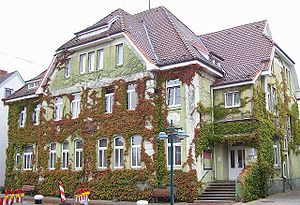
Brunsbüttel
Rådhus
Brunsbüttel er en industri- og havneby i det nordlige Tyskland, beliggende ved Elbens munding 70 km. nordvest for Hamburg i Slesvig-Holsten. Byen hører til Kreis Dithmarschen og har 13.800 indbyggere.